Soul Surfer (film)

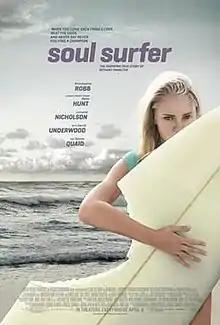
Theatrical release poster

Soul Surfer is a 2011 American biographical sports drama film directed by Sean McNamara and based on the 2004 book of the same name by Bethany Hamilton, Sheryl Berk, and Rick Bundschuh about Hamilton's life as a surfer after losing her left arm in a horrific shark attack and her recovery. The film stars AnnaSophia Robb, Helen Hunt, Dennis Quaid, and Lorraine Nicholson with Carrie Underwood, Kevin Sorbo, Sonya Balmores, Branscombe Richmond, and Craig T. Nelson.